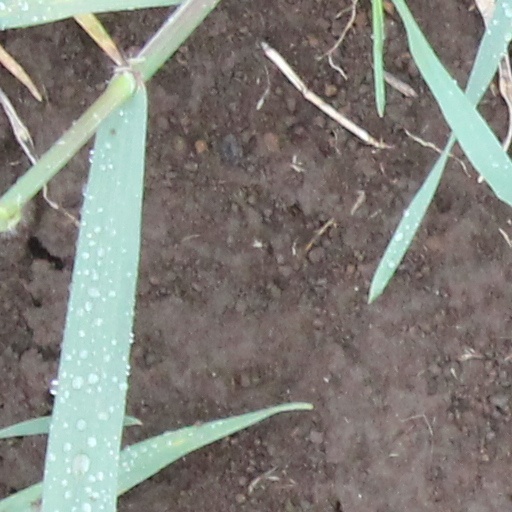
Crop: wheat